Agios Spiridonas (Limassol)

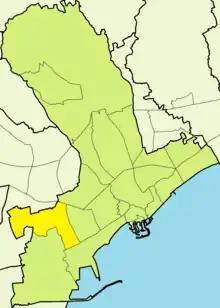
Location of quarter of Saint Spyridonas inside Limassol city.

To the south it borders with Zakaki, to the southeast with Tsiflikoudia, to the east with Omonoia, to the northeast with Apostolos Andreas and to the west and northwest with Kato Polemidia.